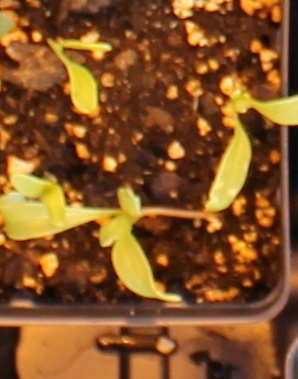
Label: Sugar beet